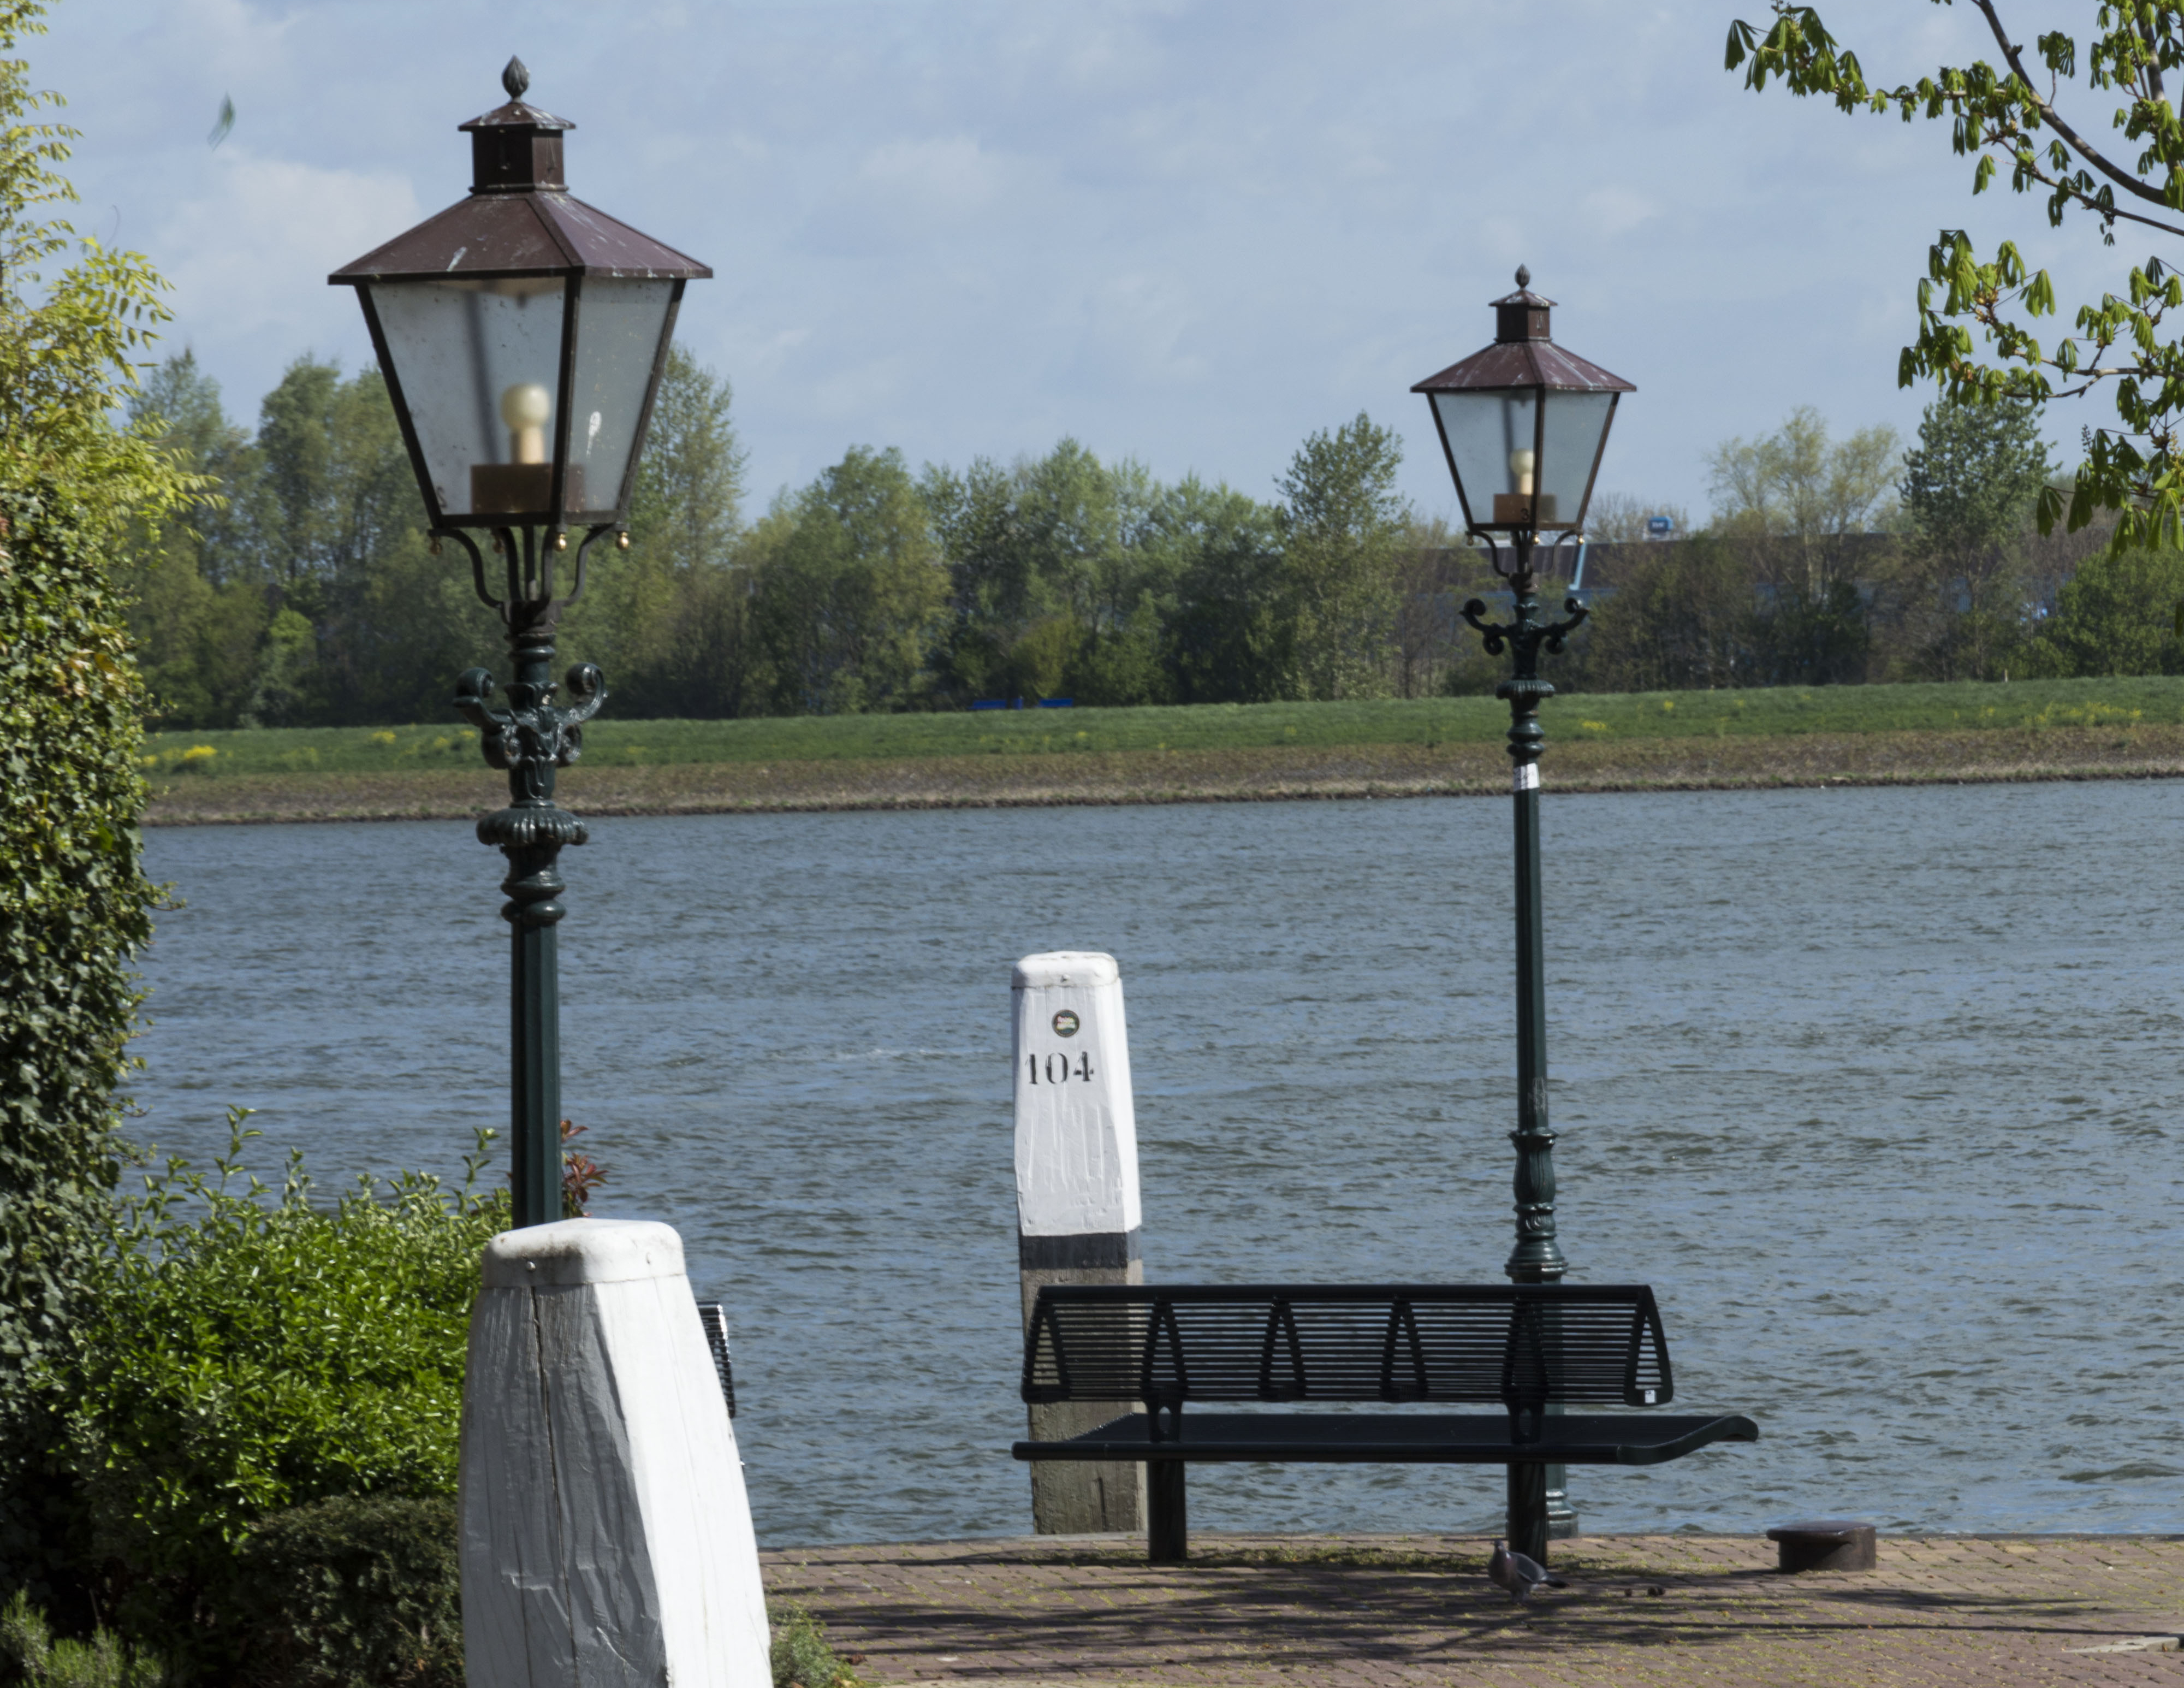
outdoor, architecture, photography, wind, van, building, urban, photo, tower, street light, nikon, historic, lighting, holland, nederland, haven, netherlands, dutch, outdoorphotography, picture, photograph, light fixture, fotos, foto, fotografie, urbanphotography, geheugen, paulvandevelde, pdvandevelde, padagudaloma, landschapsfotografie, dordrecht, stadsfotografie, nederlandinfotos, historisch, stadswandeling, architectuur, pvdvfotografie, pdvandeveldedordrecht, diep, rondjedordt, dedordtevaer, dutchphotography, nederlandsefotografie, dutchphotogaraphy, totallydutch, fotografienederland, hollandsefotografie, fotografieholland, wolwevershaven, dordtmonumenteel, fotosdordrecht, fotosvandordrecht, erfgoedcentrumdiep, openmonumentendag, fotovandeweek, dordrechtmonumenteel, meerpaal, lantaarn, bankje, rustplaats, ducdalf